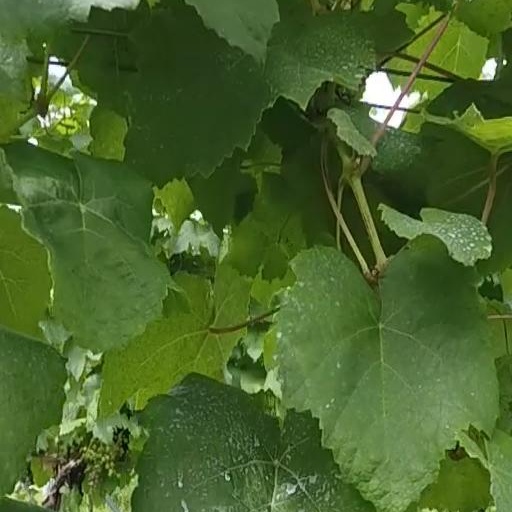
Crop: grape